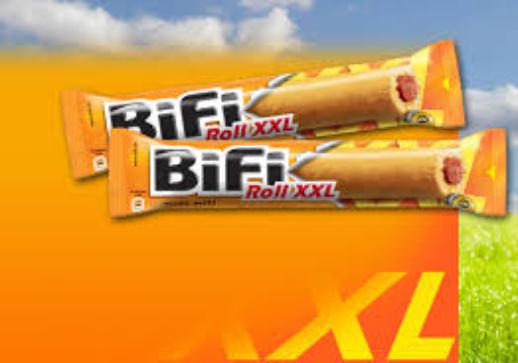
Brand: BiFi
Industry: Food